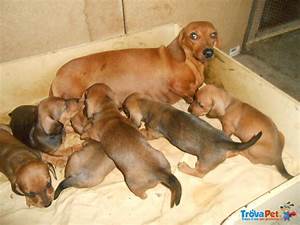
Label: dog